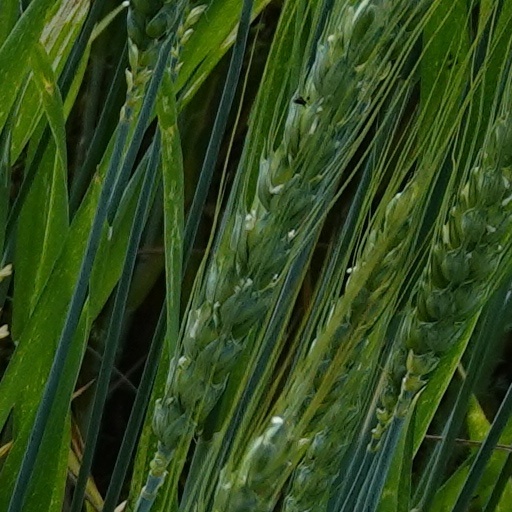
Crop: wheat